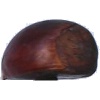
Label: Chestnut 1